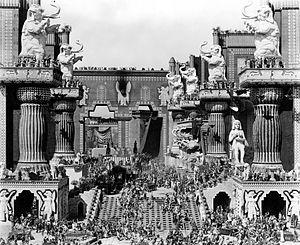
Intolérance est un film américain muet de D. W. Griffith, sorti en 1916.
Cet article retrace les grandes étapes qui jalonnent l'histoire technique du cinéma.
Babylone était une ville antique de Mésopotamie. C'est aujourd'hui un site archéologique majeur qui prend la forme d'un champ de ruines incluant des reconstructions partielles dans un but politique ou touristique. Elle est située sur l'Euphrate dans ce qui est aujourd'hui l'Irak, à environ 100 km au sud de l'actuelle Bagdad, près de la ville moderne de Hilla.
Le péplum est un genre cinématographique de fiction historique dont l'action se déroule dans l'Antiquité.